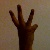
The image shows a hand gesture representing the number 6 in Indian Sign Language.